Mari Raamot

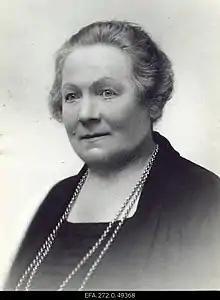
Mari Raamot in 1932

Mari Raamot (birth name Mari Tamm; August 6, 1872 in Kiltsi, Tarvastu Parish (now Viljandi Parish), Kreis Fellin – March 12, 1966 in New York City) was an Estonian socialist, homemaker, and founder of the Estonian women's national defense movement.